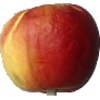
Label: Apple Red Yellow 1